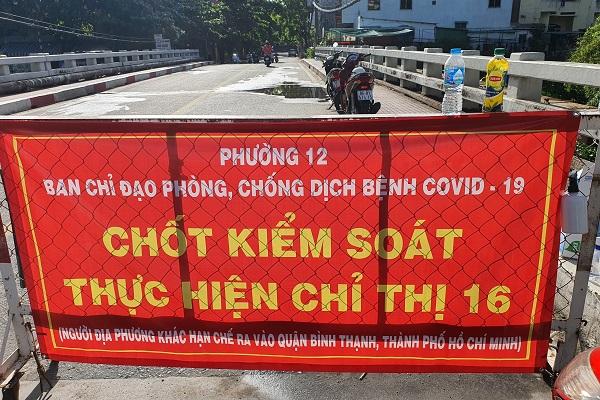
có hai chiếc xe máy được dựng ở bên lề đường bên phải